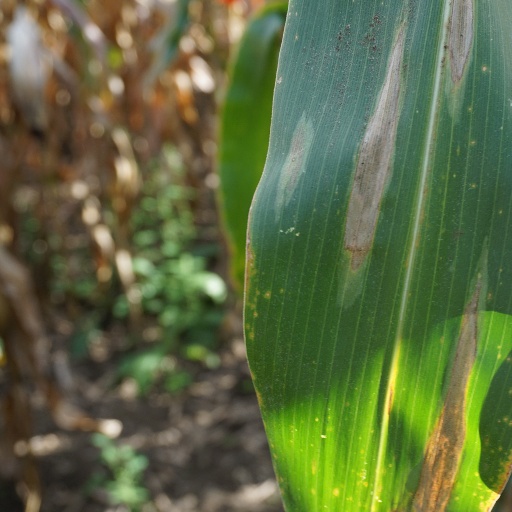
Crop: maize; corn